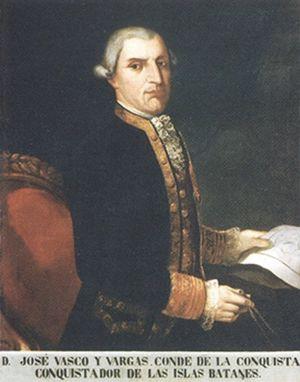
Le gouverneur général des Philippines exerce le pouvoir exécutif durant les deux grandes périodes de colonisation des Philippines, d'abord par le Royaume d'Espagne de 1565 à 1898, puis par les États-Unis de 1898 à 1946. Il représente aussi le roi d'Espagne puis le gouvernement américain sur l'archipel.